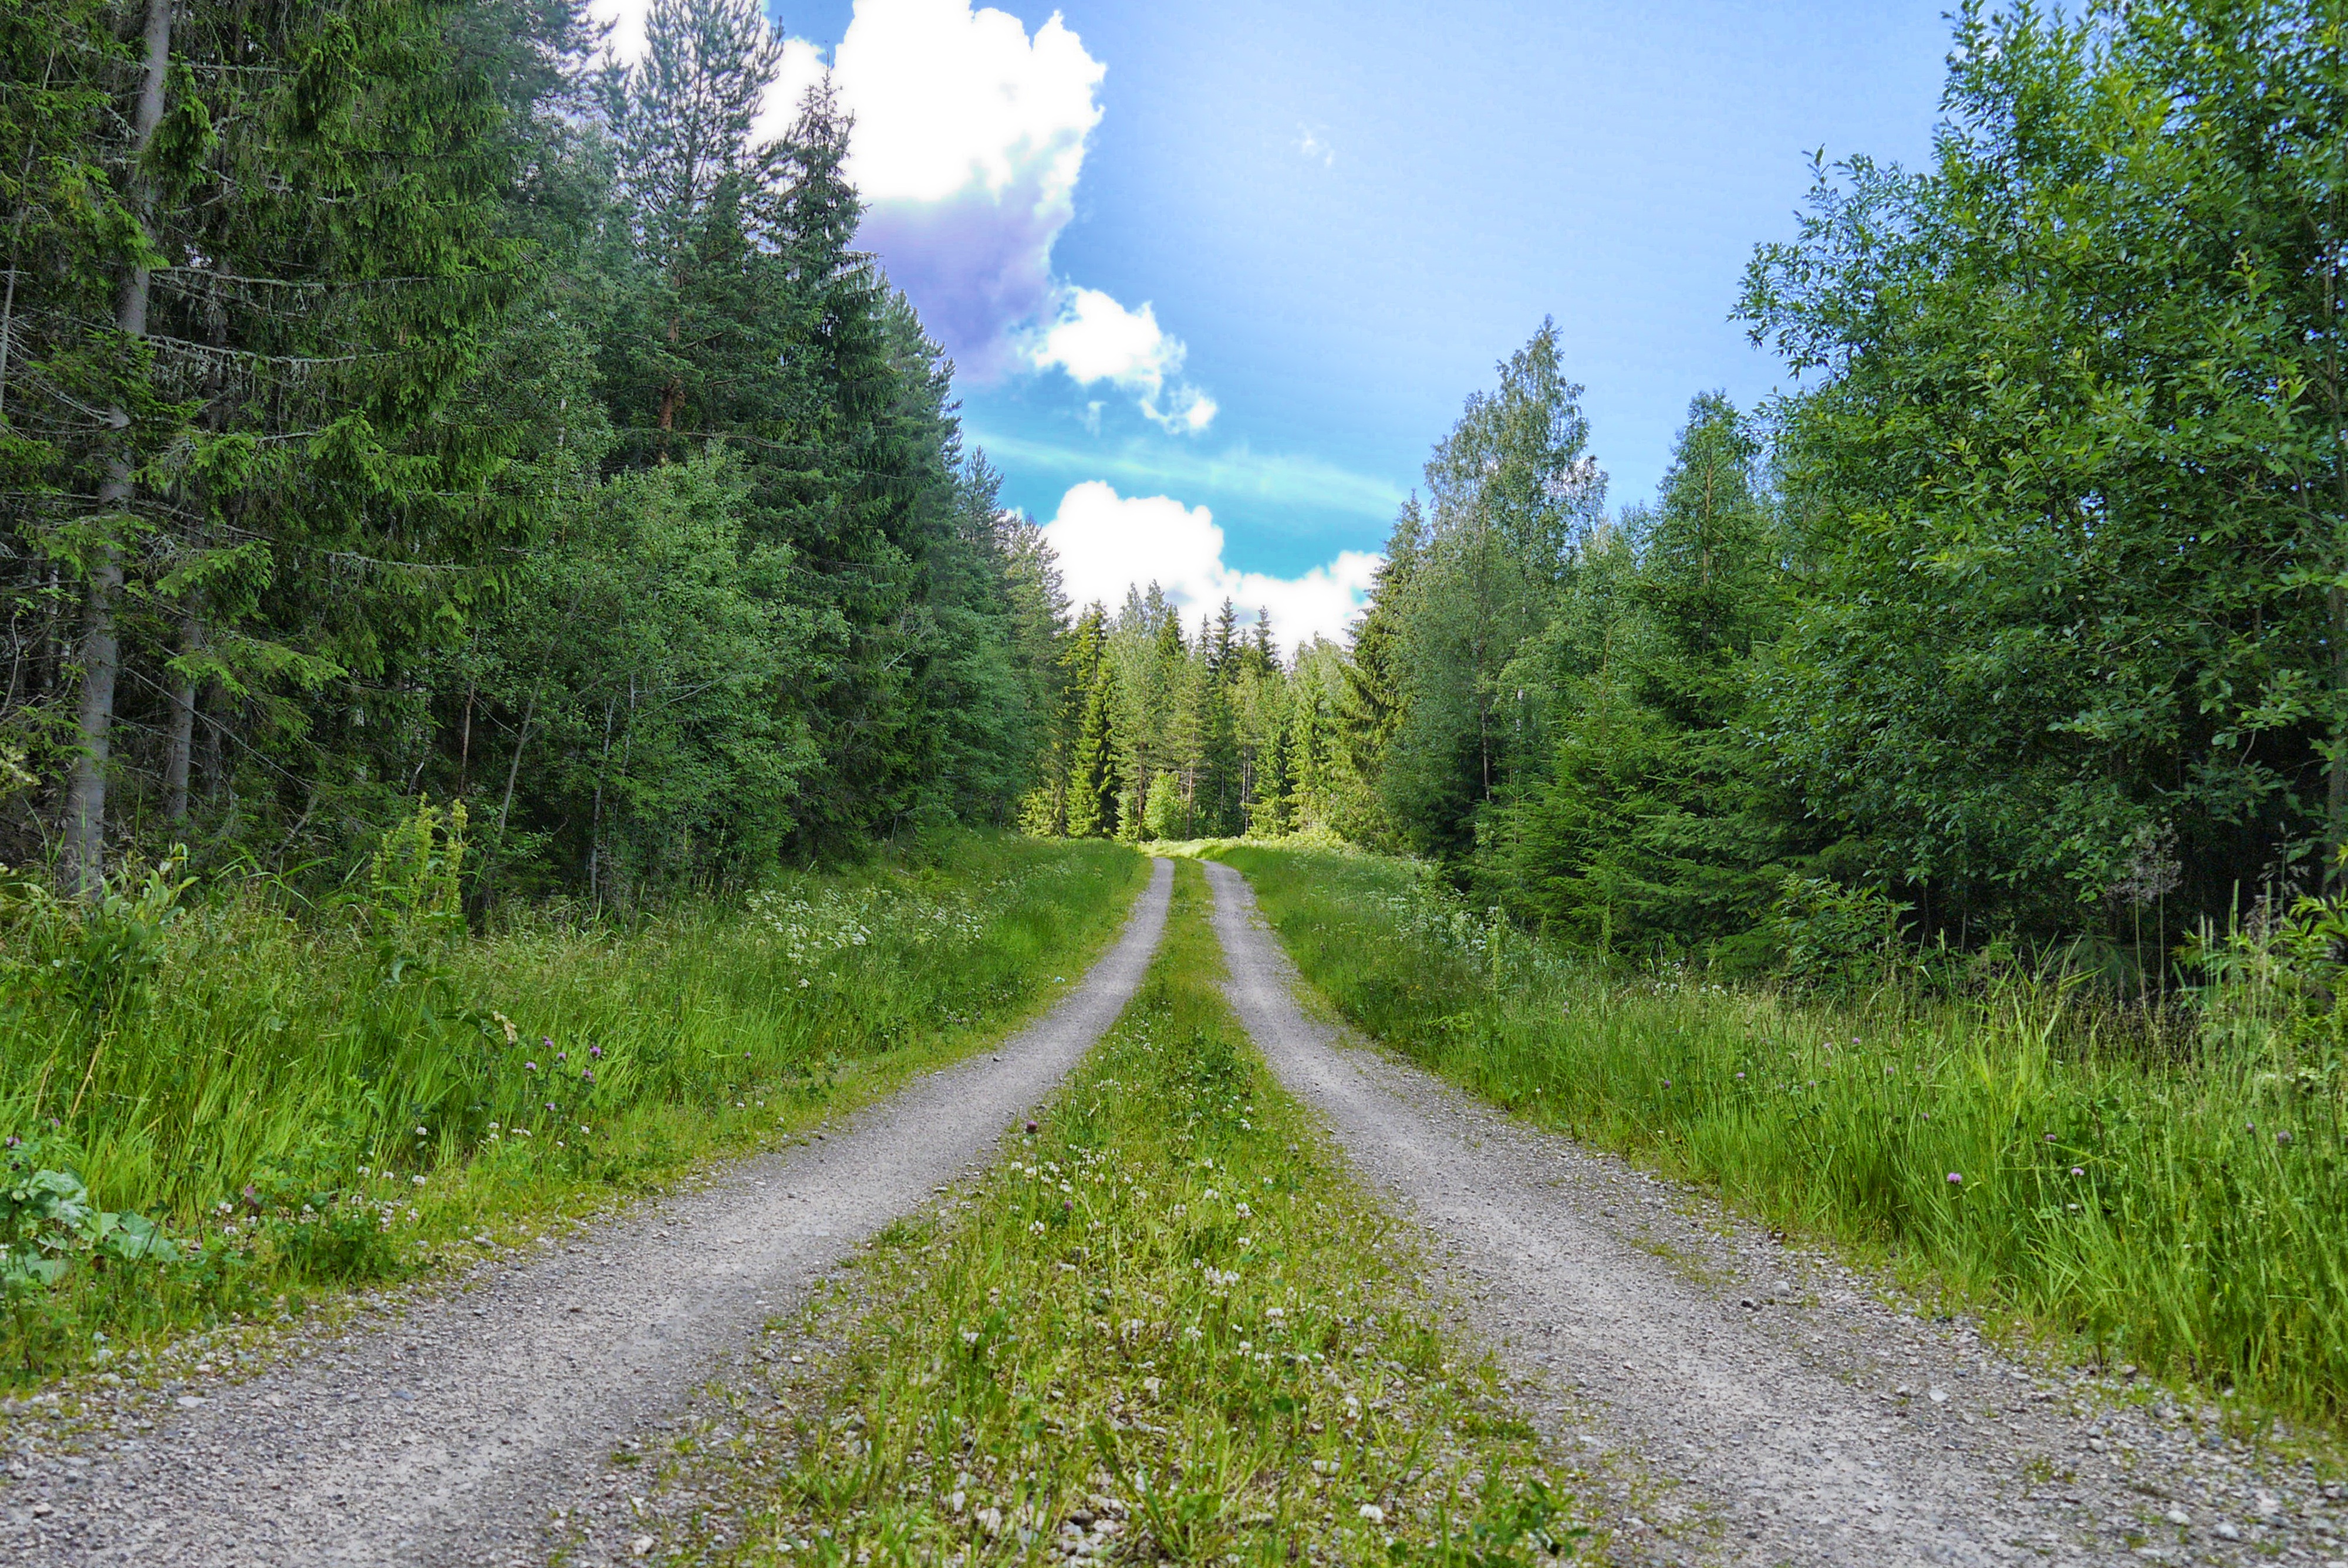
tree, nature, forest, grass, outdoor, wilderness, walking, mountain, cloud, road, trail, meadow, hill, valley, mountain range, dirt road, autumn, blue, ridge, infrastructure, sweden, woodland, habitat, firs, ecosystem, himmel, forest road, rural area, mountain pass, natural environment, nonbuilding structure